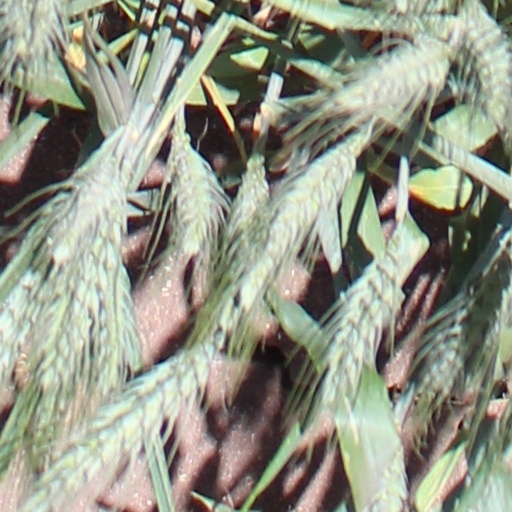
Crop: wheat